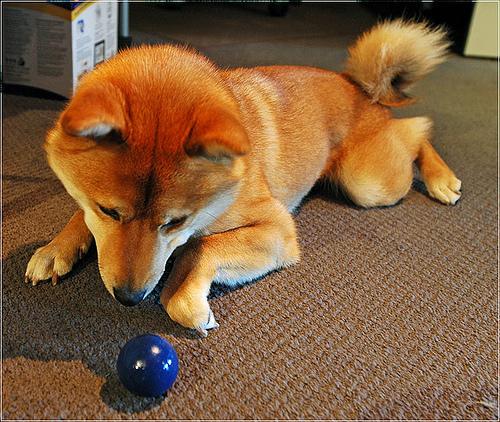
Breed: shiba inu